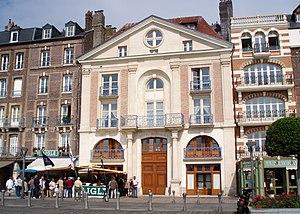
Auteur: Georgio Sujet
Dieppe est une commune française située dans le département de la Seine-Maritime en région Normandie.
Ce tableau présente la liste des 22 monuments historiques classés ou inscrits de la ville de Dieppe, Seine-Maritime, en France.